MacKinnon Apartments

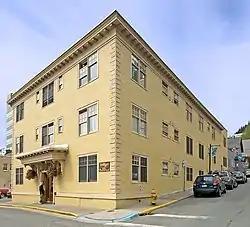
MacKinnon Apartments in 2011

The MacKinnon Apartments are a historic apartment building at 236 Third Street in Juneau, Alaska. The building is a three-story wood-frame structure, finished in stucco; it has corner quoining and a dentillated cornice. When originally built in 1925, it was long and housed six single-bedroom and 12 studio apartments. In 1959 was added; the extension houses five more studio units. The building is representative of Juneau's boom years in the 1920s which was the peak of the Gold Rush.